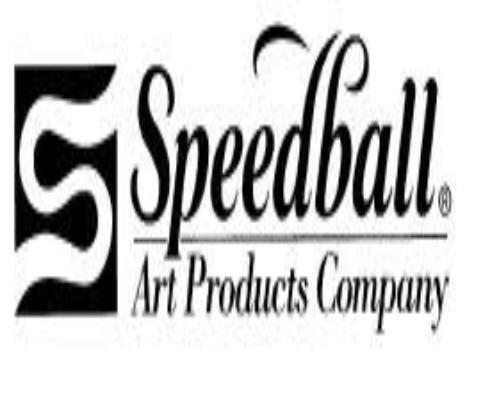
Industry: Necessities